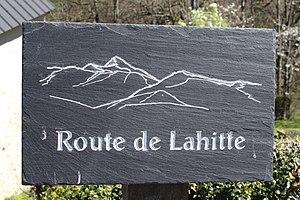
Rue du village d'Arrayou-Lahitte (Hautes-Pyrénées)
Arrayou-Lahitte est une commune française située dans le département des Hautes-Pyrénées, en région Occitanie.